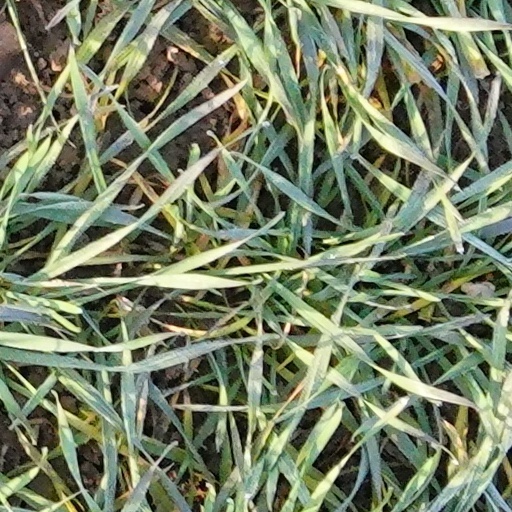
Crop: wheat